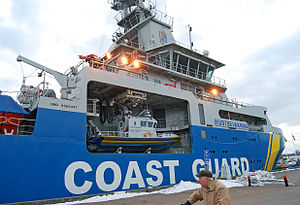
Kustbevakningen / Fartøjer
Nærbillede af KBV 001.
Kustbevakningen er betegnelsen for Sveriges kystvagt. Kystvagten er en civil myndighed underlagt det svenske Justitiedepartementet. Myndigheden overvåger og kontrollerer skibstrafikken, fiskeriet, beskytter miljøet og hjælper mennesker til søs i det svenske territorialfarvand samt på Mälaren på Vänern. Kystvagtens overordnede opgavekompleks bliver besluttet af riksdagen, imens den mere dybdegående styring foregår fra den svenske regering via Justitsdepartementet.